Tabuk, Saudi Arabia

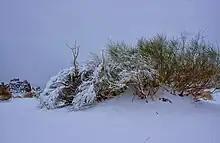
Snow in the Midian Mountains near Tabuk

The Hajj fort of Tabuk we see today dates back to the 16th century, during the Ottoman period and has been restored many times since. Several forts and stations were built along the Syrian Hajj (pilgrimage) route, from Damascus to Medina, to welcome and protect the pilgrims performing the Hajj. The fort consists of two floors built around an open courtyard with a mosque, a well, and a stairway leading to the watch towers used by the guards. The Tabuk fort is considered a historical landmark of the region and is open to visitors.